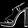
Label: Sandal